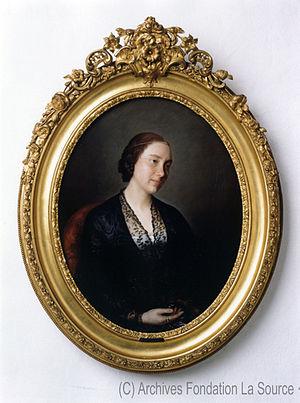
Valérie de Gasparin (1813-1894)
Anna Hamilton, née le 22 mai 1864 à Fiesole en Italie et morte le 19 octobre 1935 dans le domaine de Bagatelle à Talence en France, est une femme médecin, directrice de la Maison de santé protestante de Bordeaux, disciple de Florence Nightingale, ayant participé à l'évolution du métier d'infirmière en France.
Valérie de Gasparin, née Catherine-Valérie Boissier le 13 septembre 1813 à Genève et morte le 16 juin 1894 à Pregny, est une écrivaine genevoise.